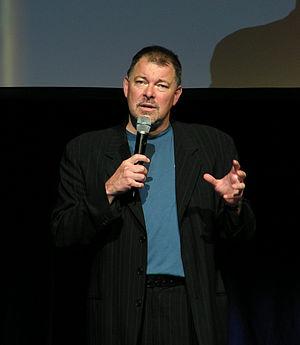
Star Trek: La Nouvelle Génération est une série télévisée de science-fiction américaine en 178 épisodes de 45 minutes, créée par Gene Roddenberry et diffusée entre le 28 septembre 1987 et le 23 mai 1994 en syndication.